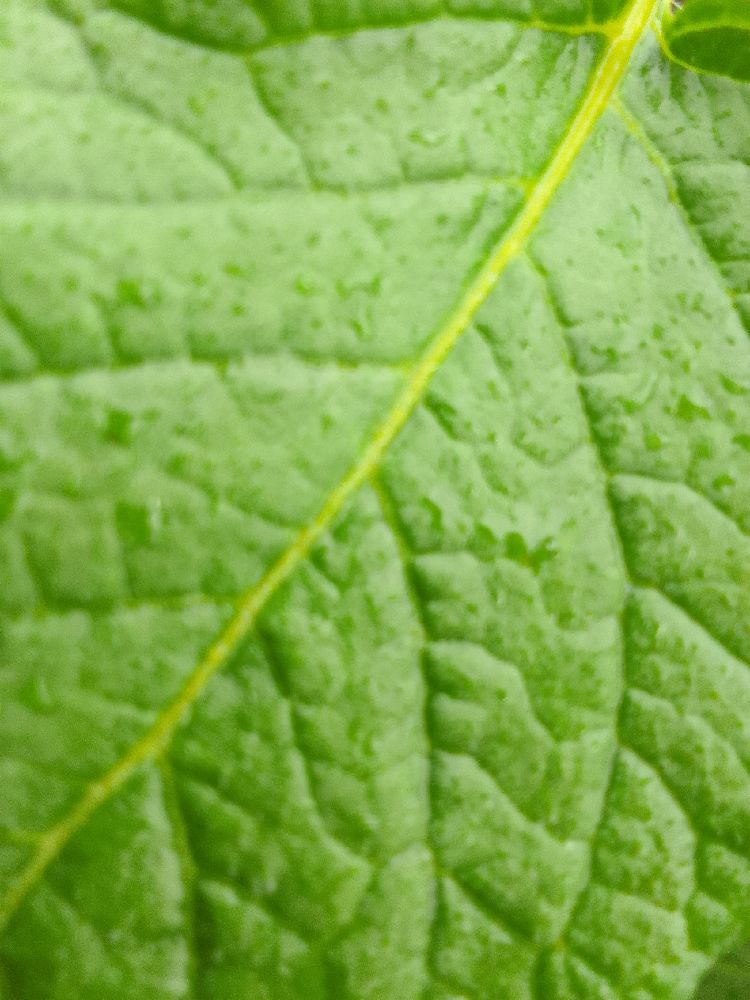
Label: Healthy